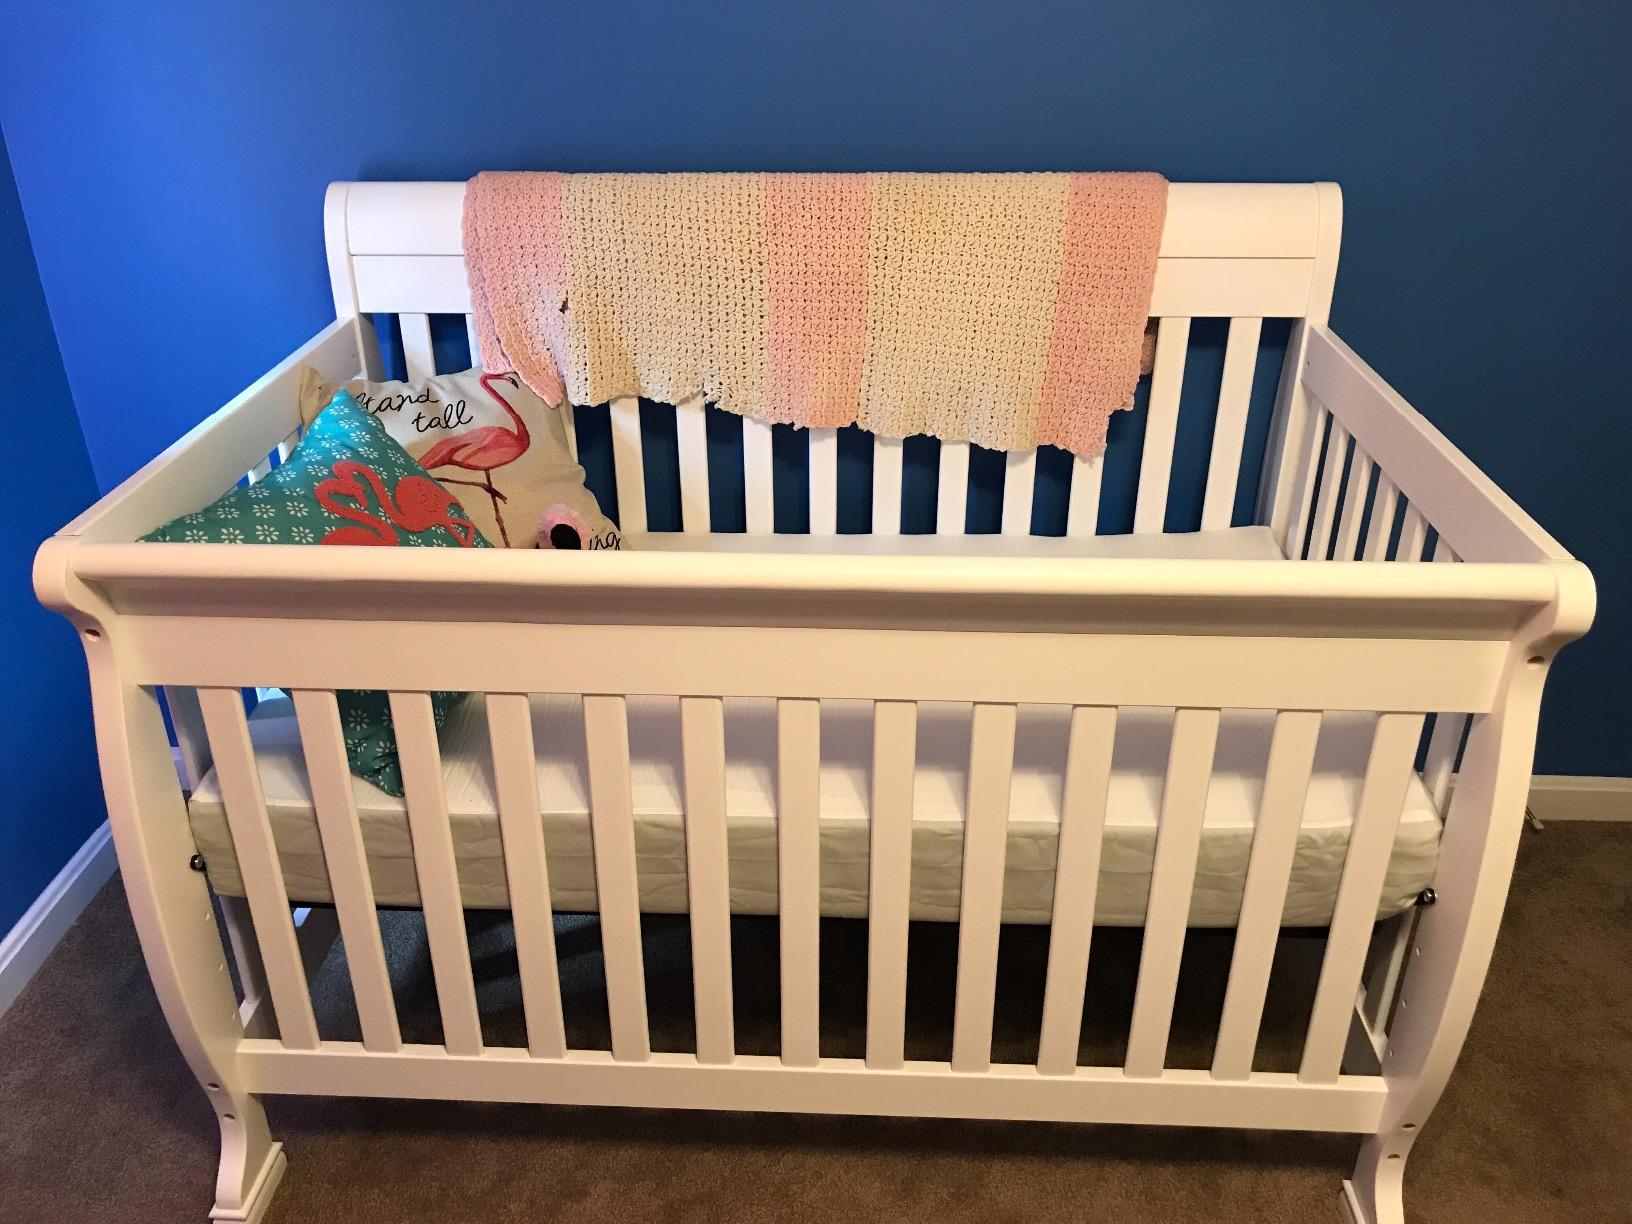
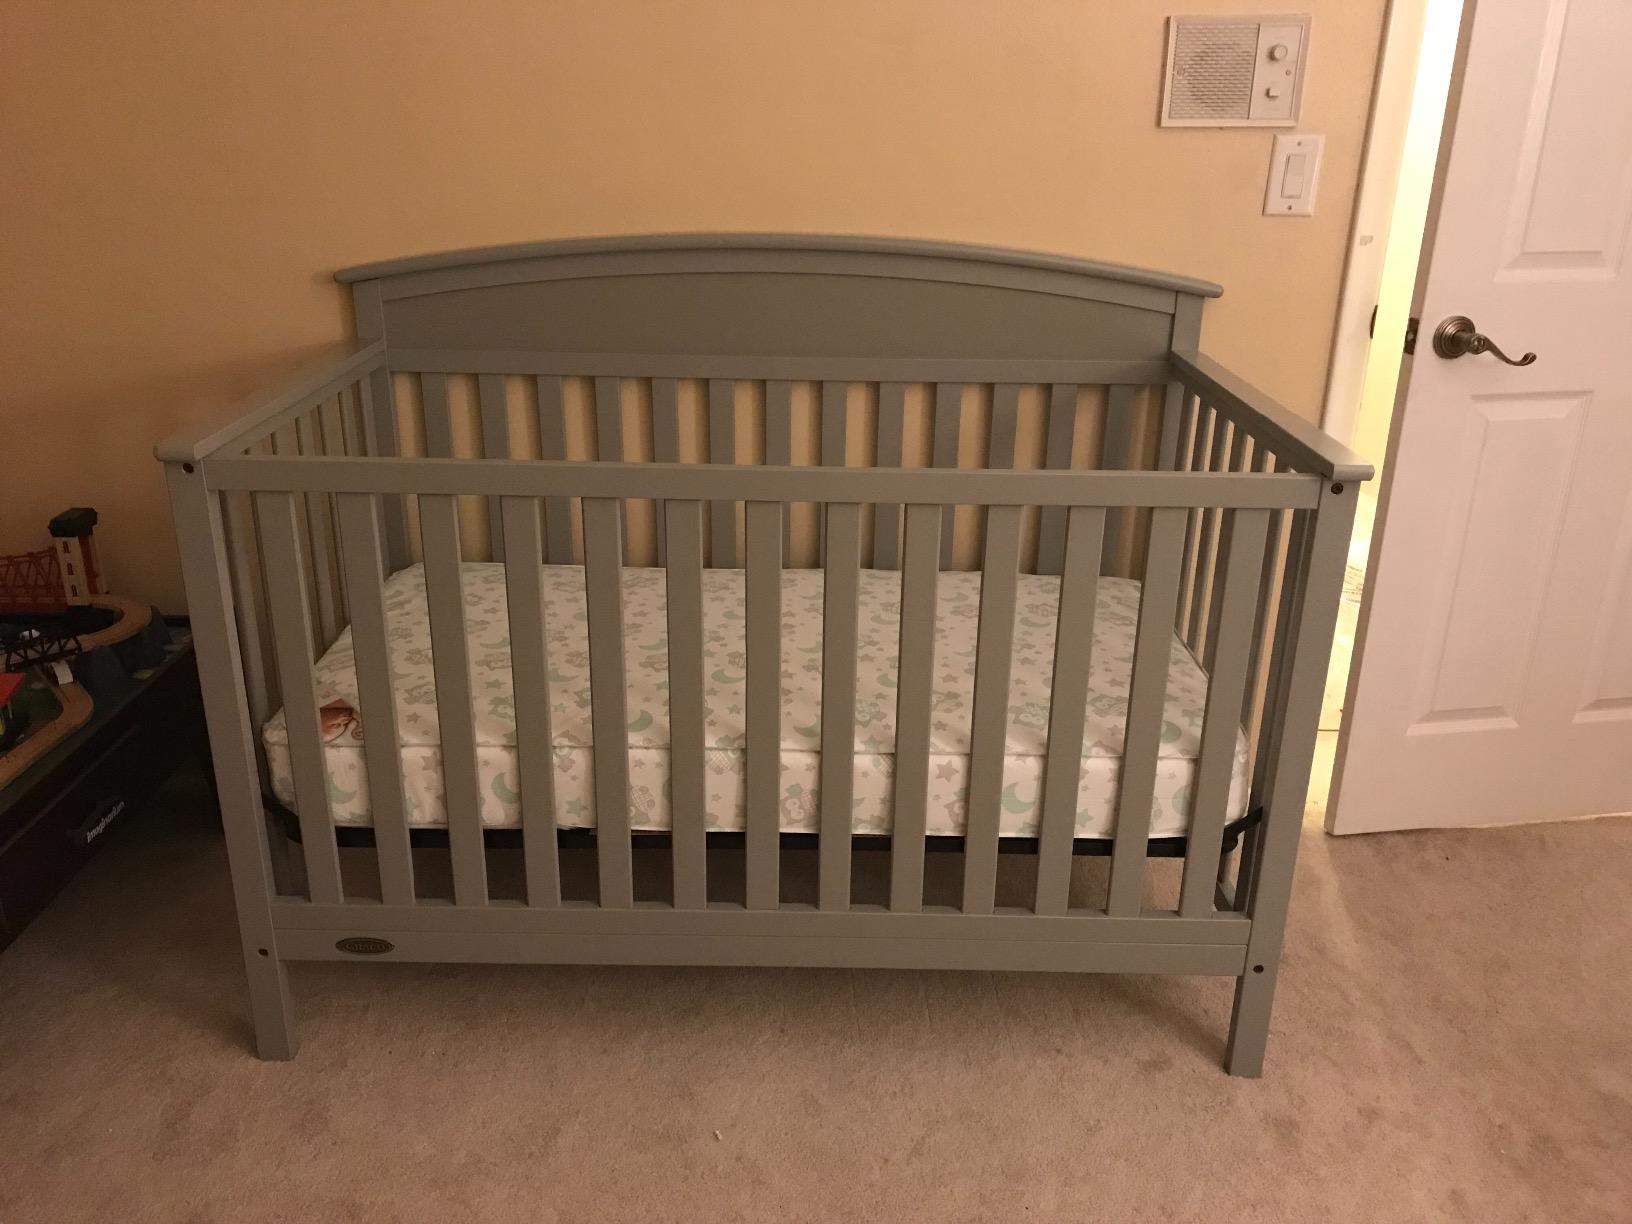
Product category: products_crib
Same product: no